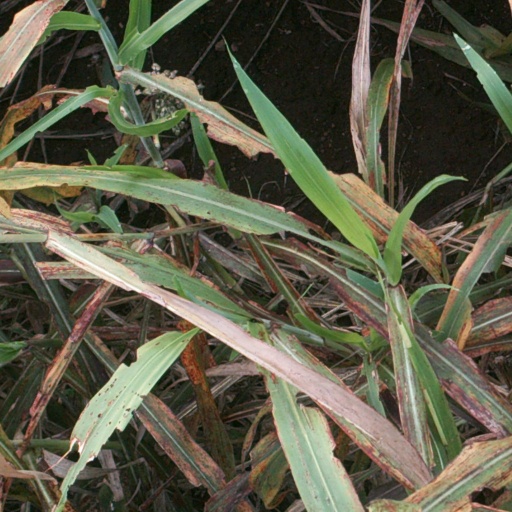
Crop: sorghum